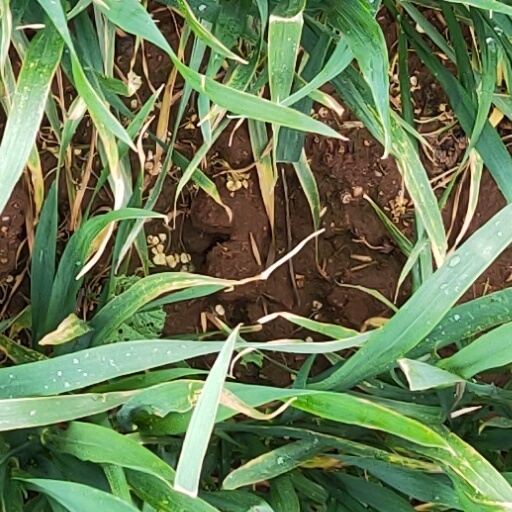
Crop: wheat